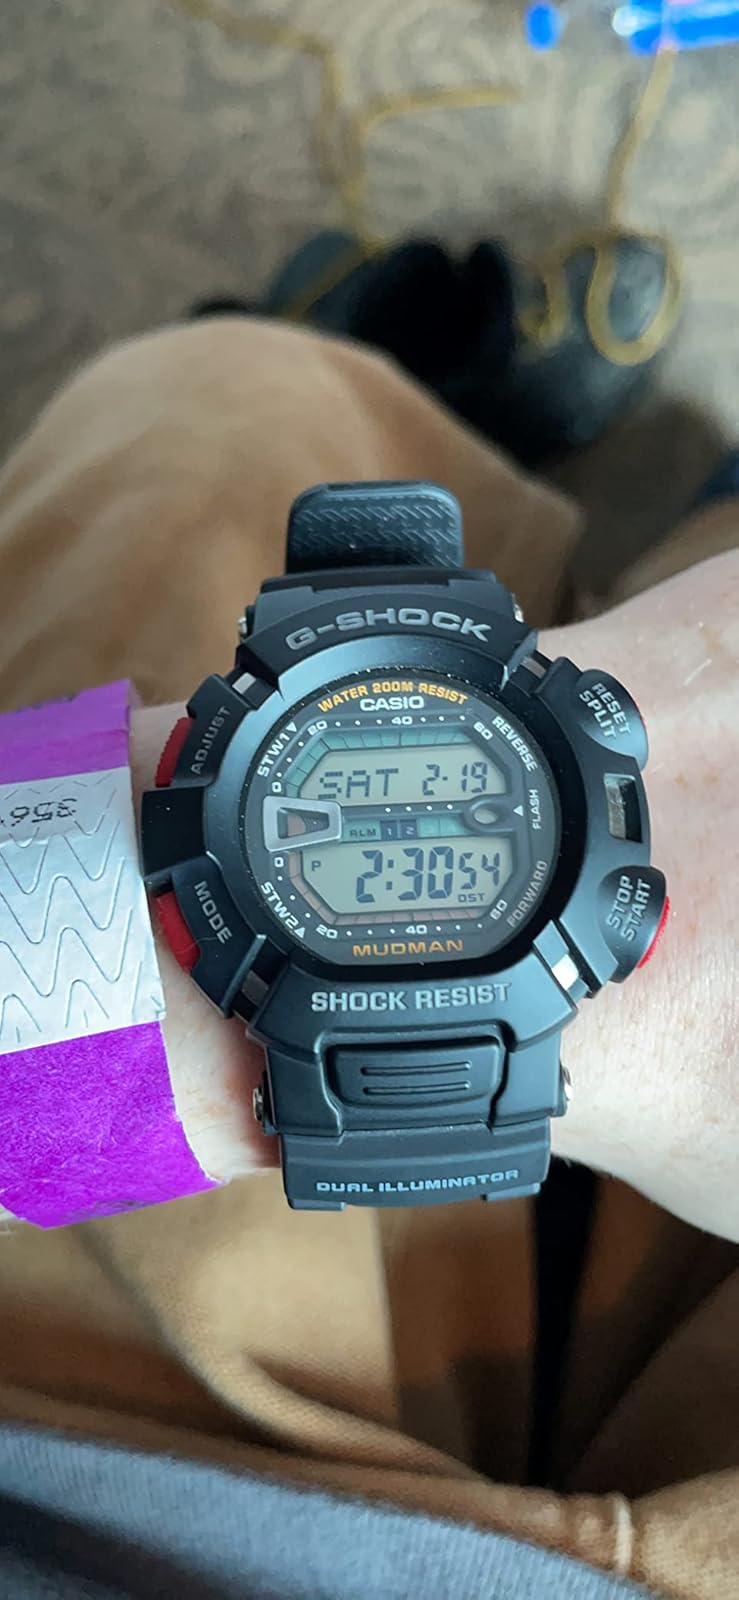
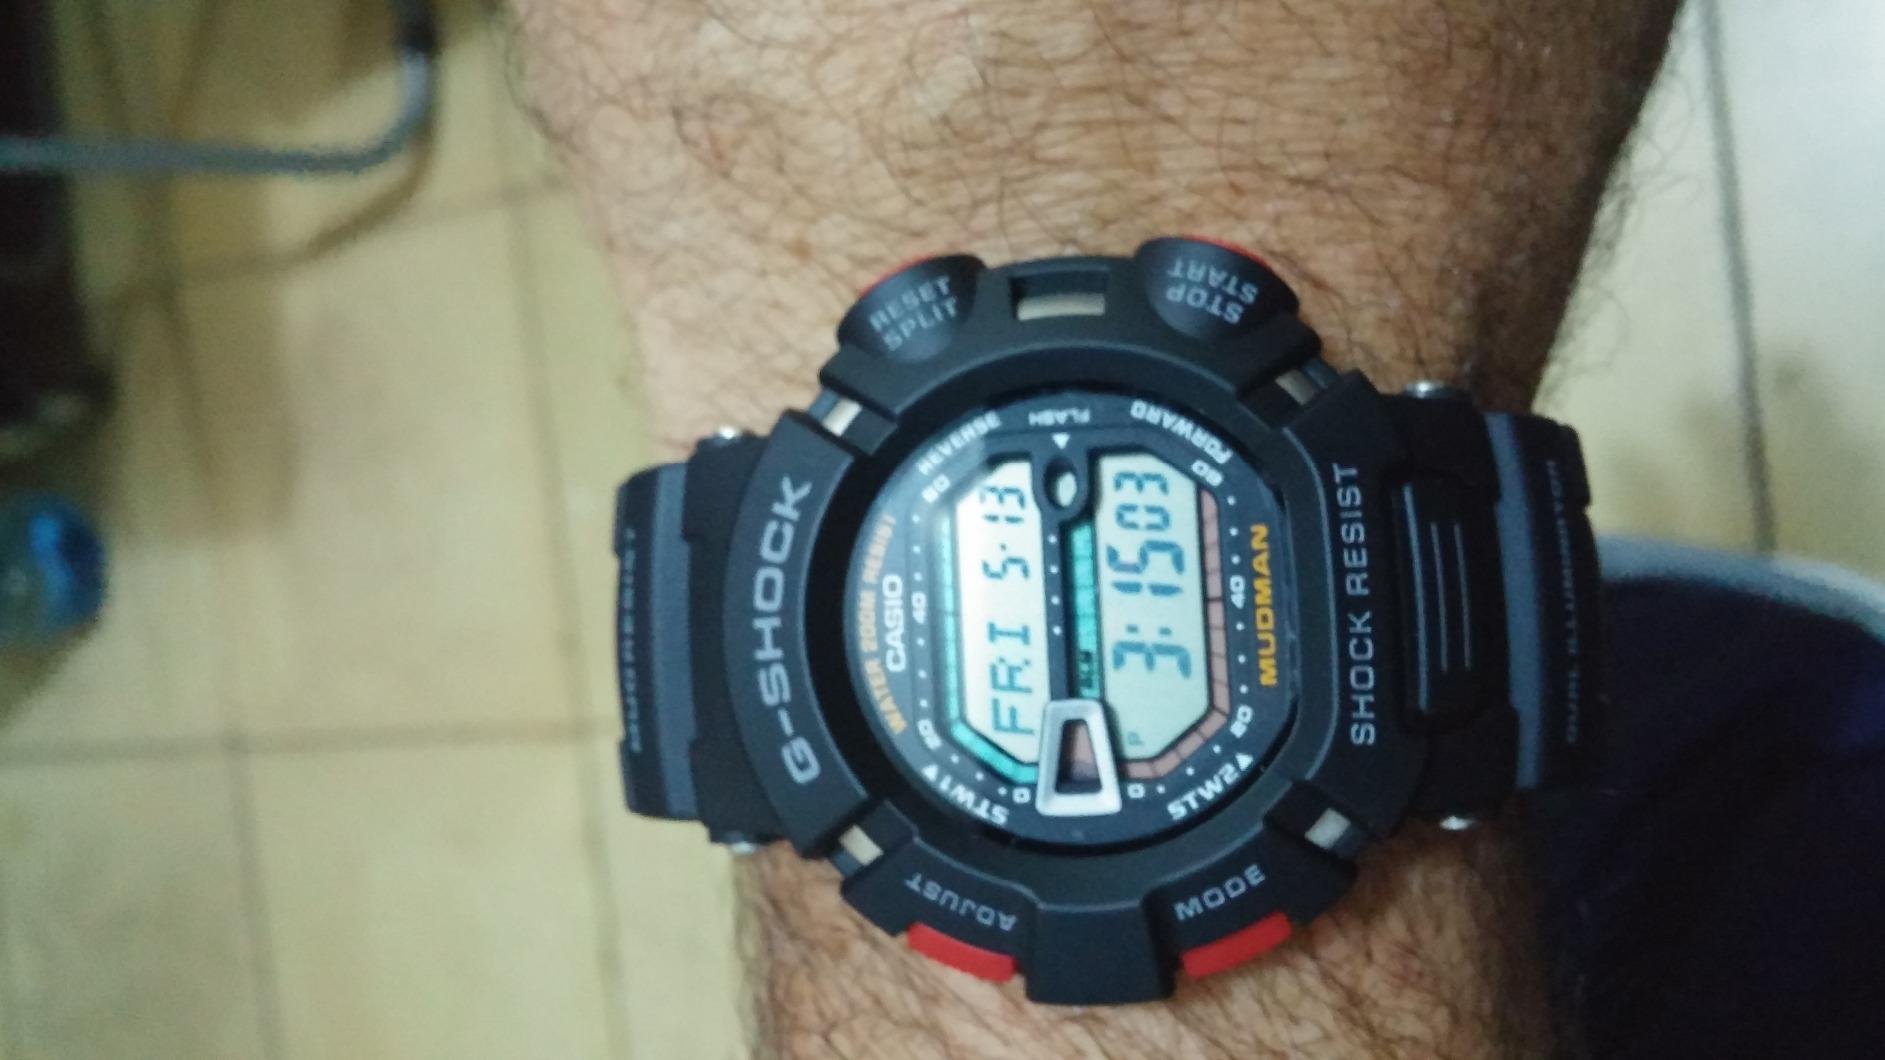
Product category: accessories_watch
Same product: yes